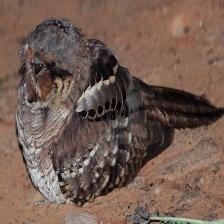
Species: COMMON POORWILL
Scientific name: PHALAENOPTILUS NUTTALLII